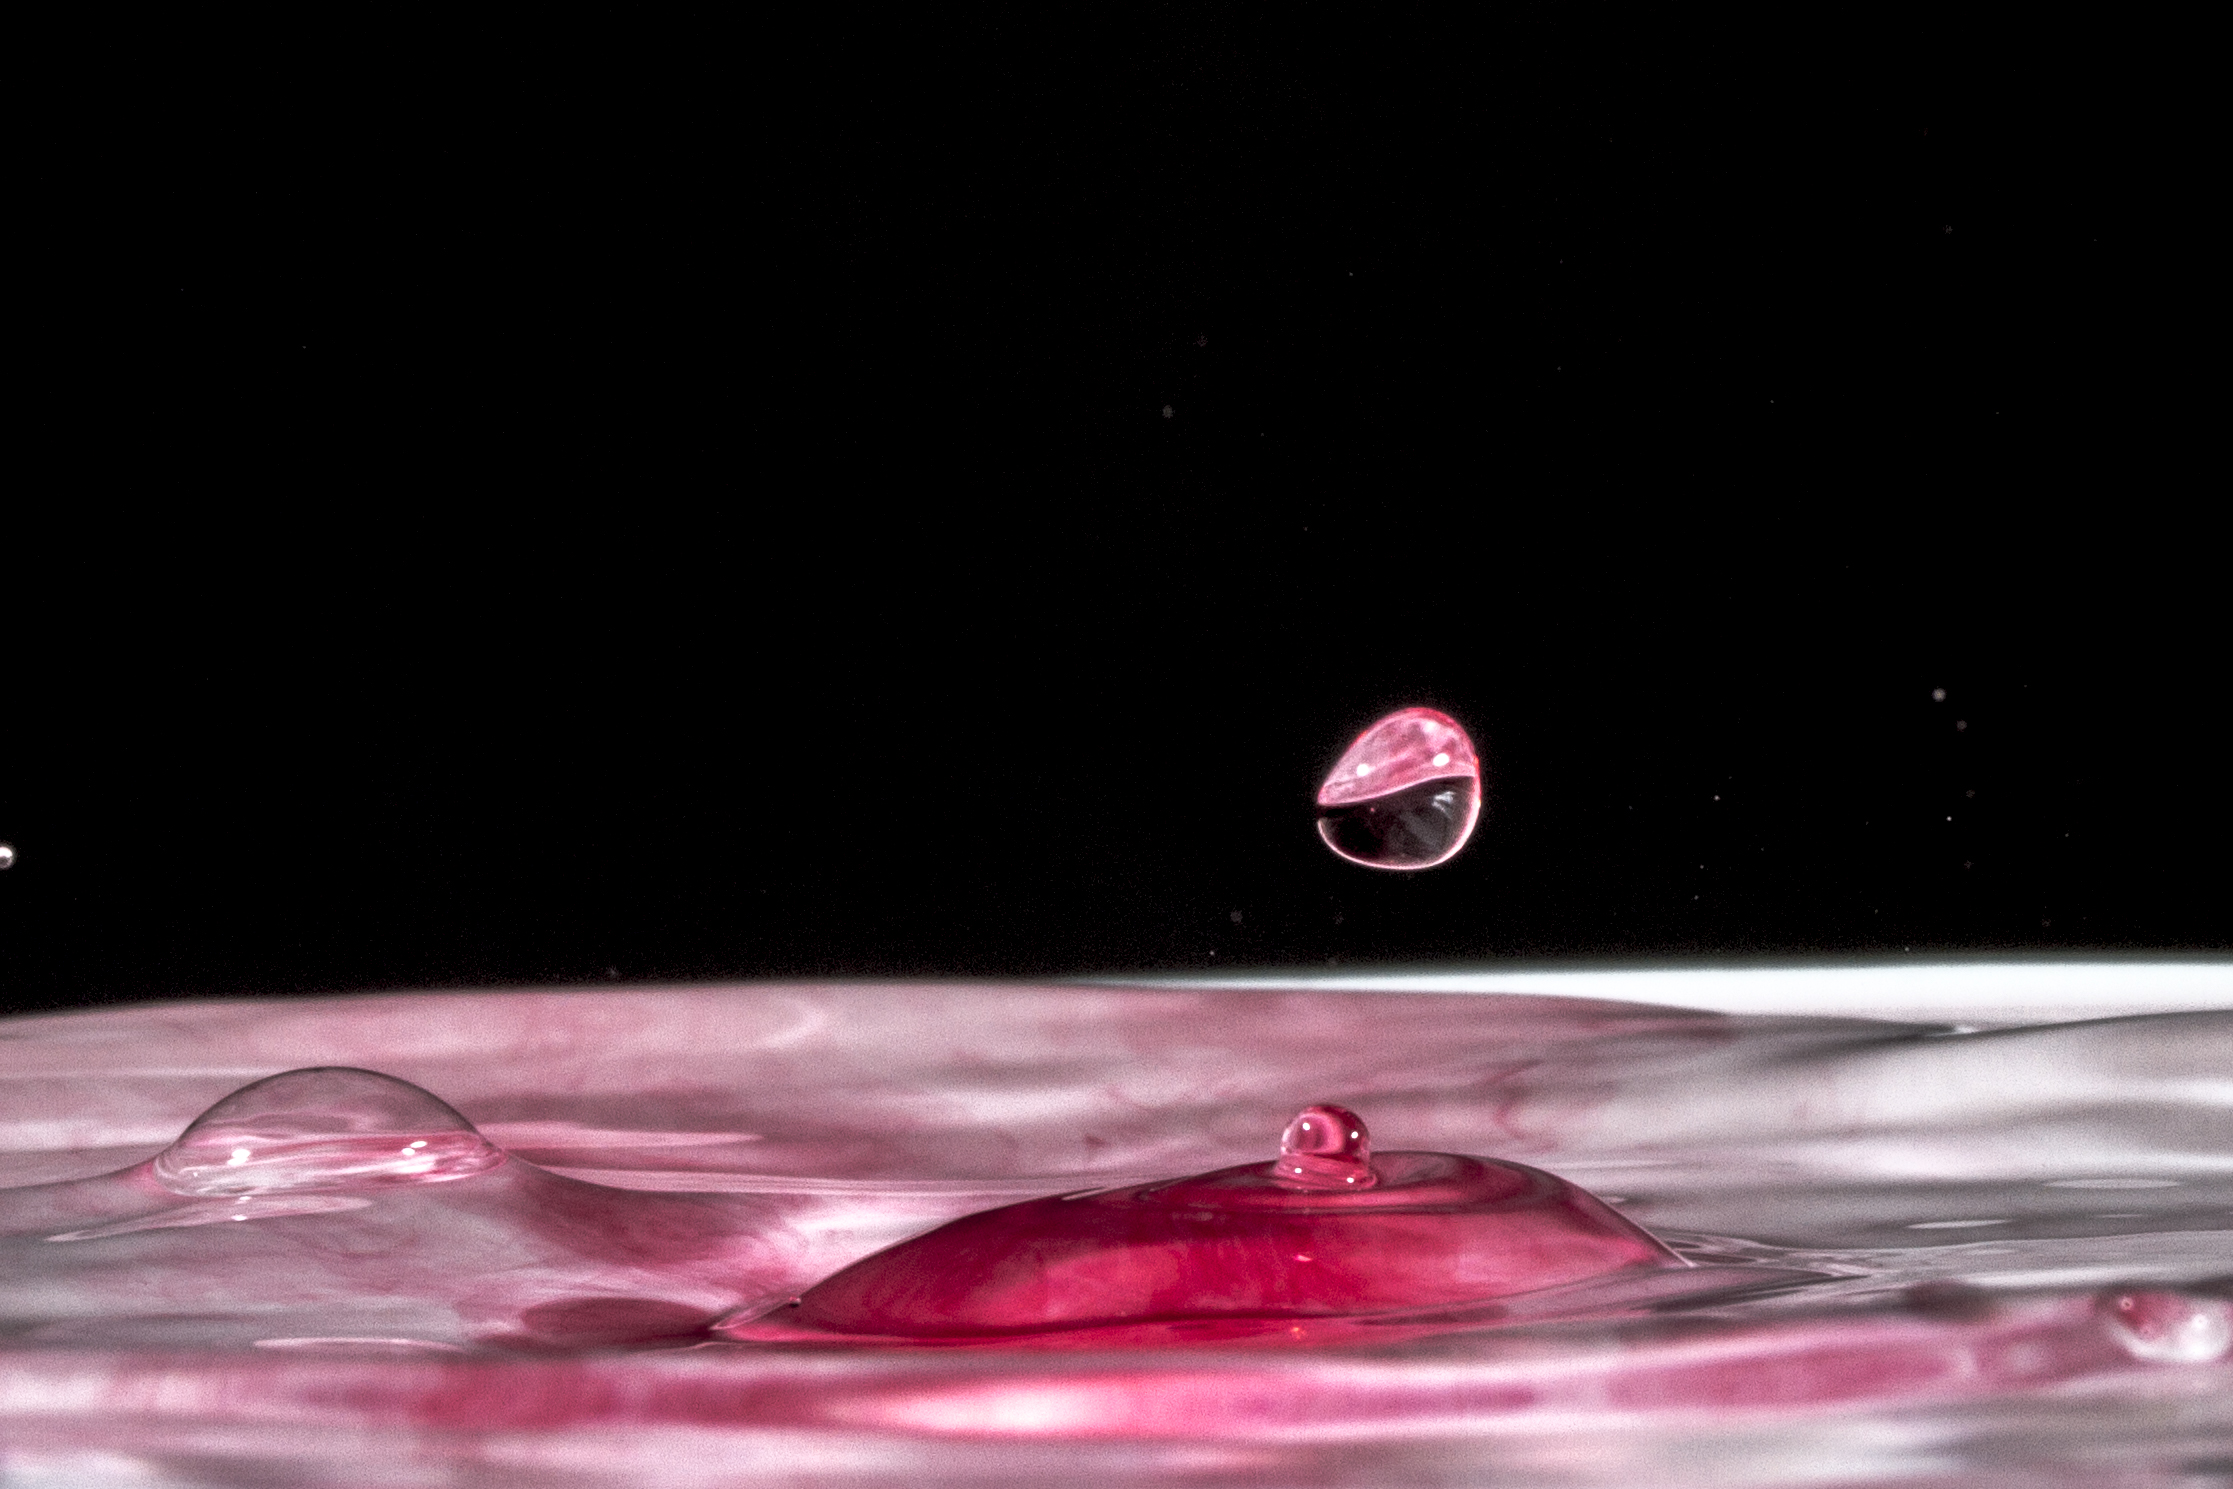
drop, flower, petal, reflection, red, pink, uk, peterborough, macro photography, computer wallpaper